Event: Nepal Earthquake
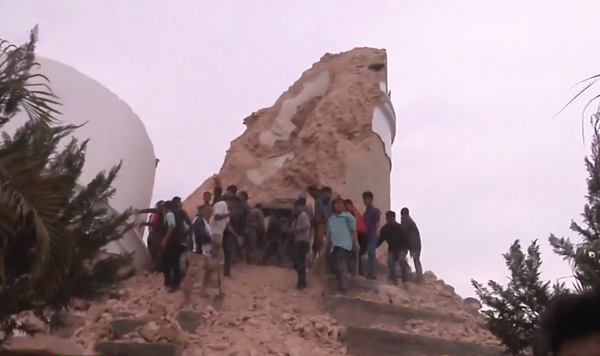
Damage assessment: damage